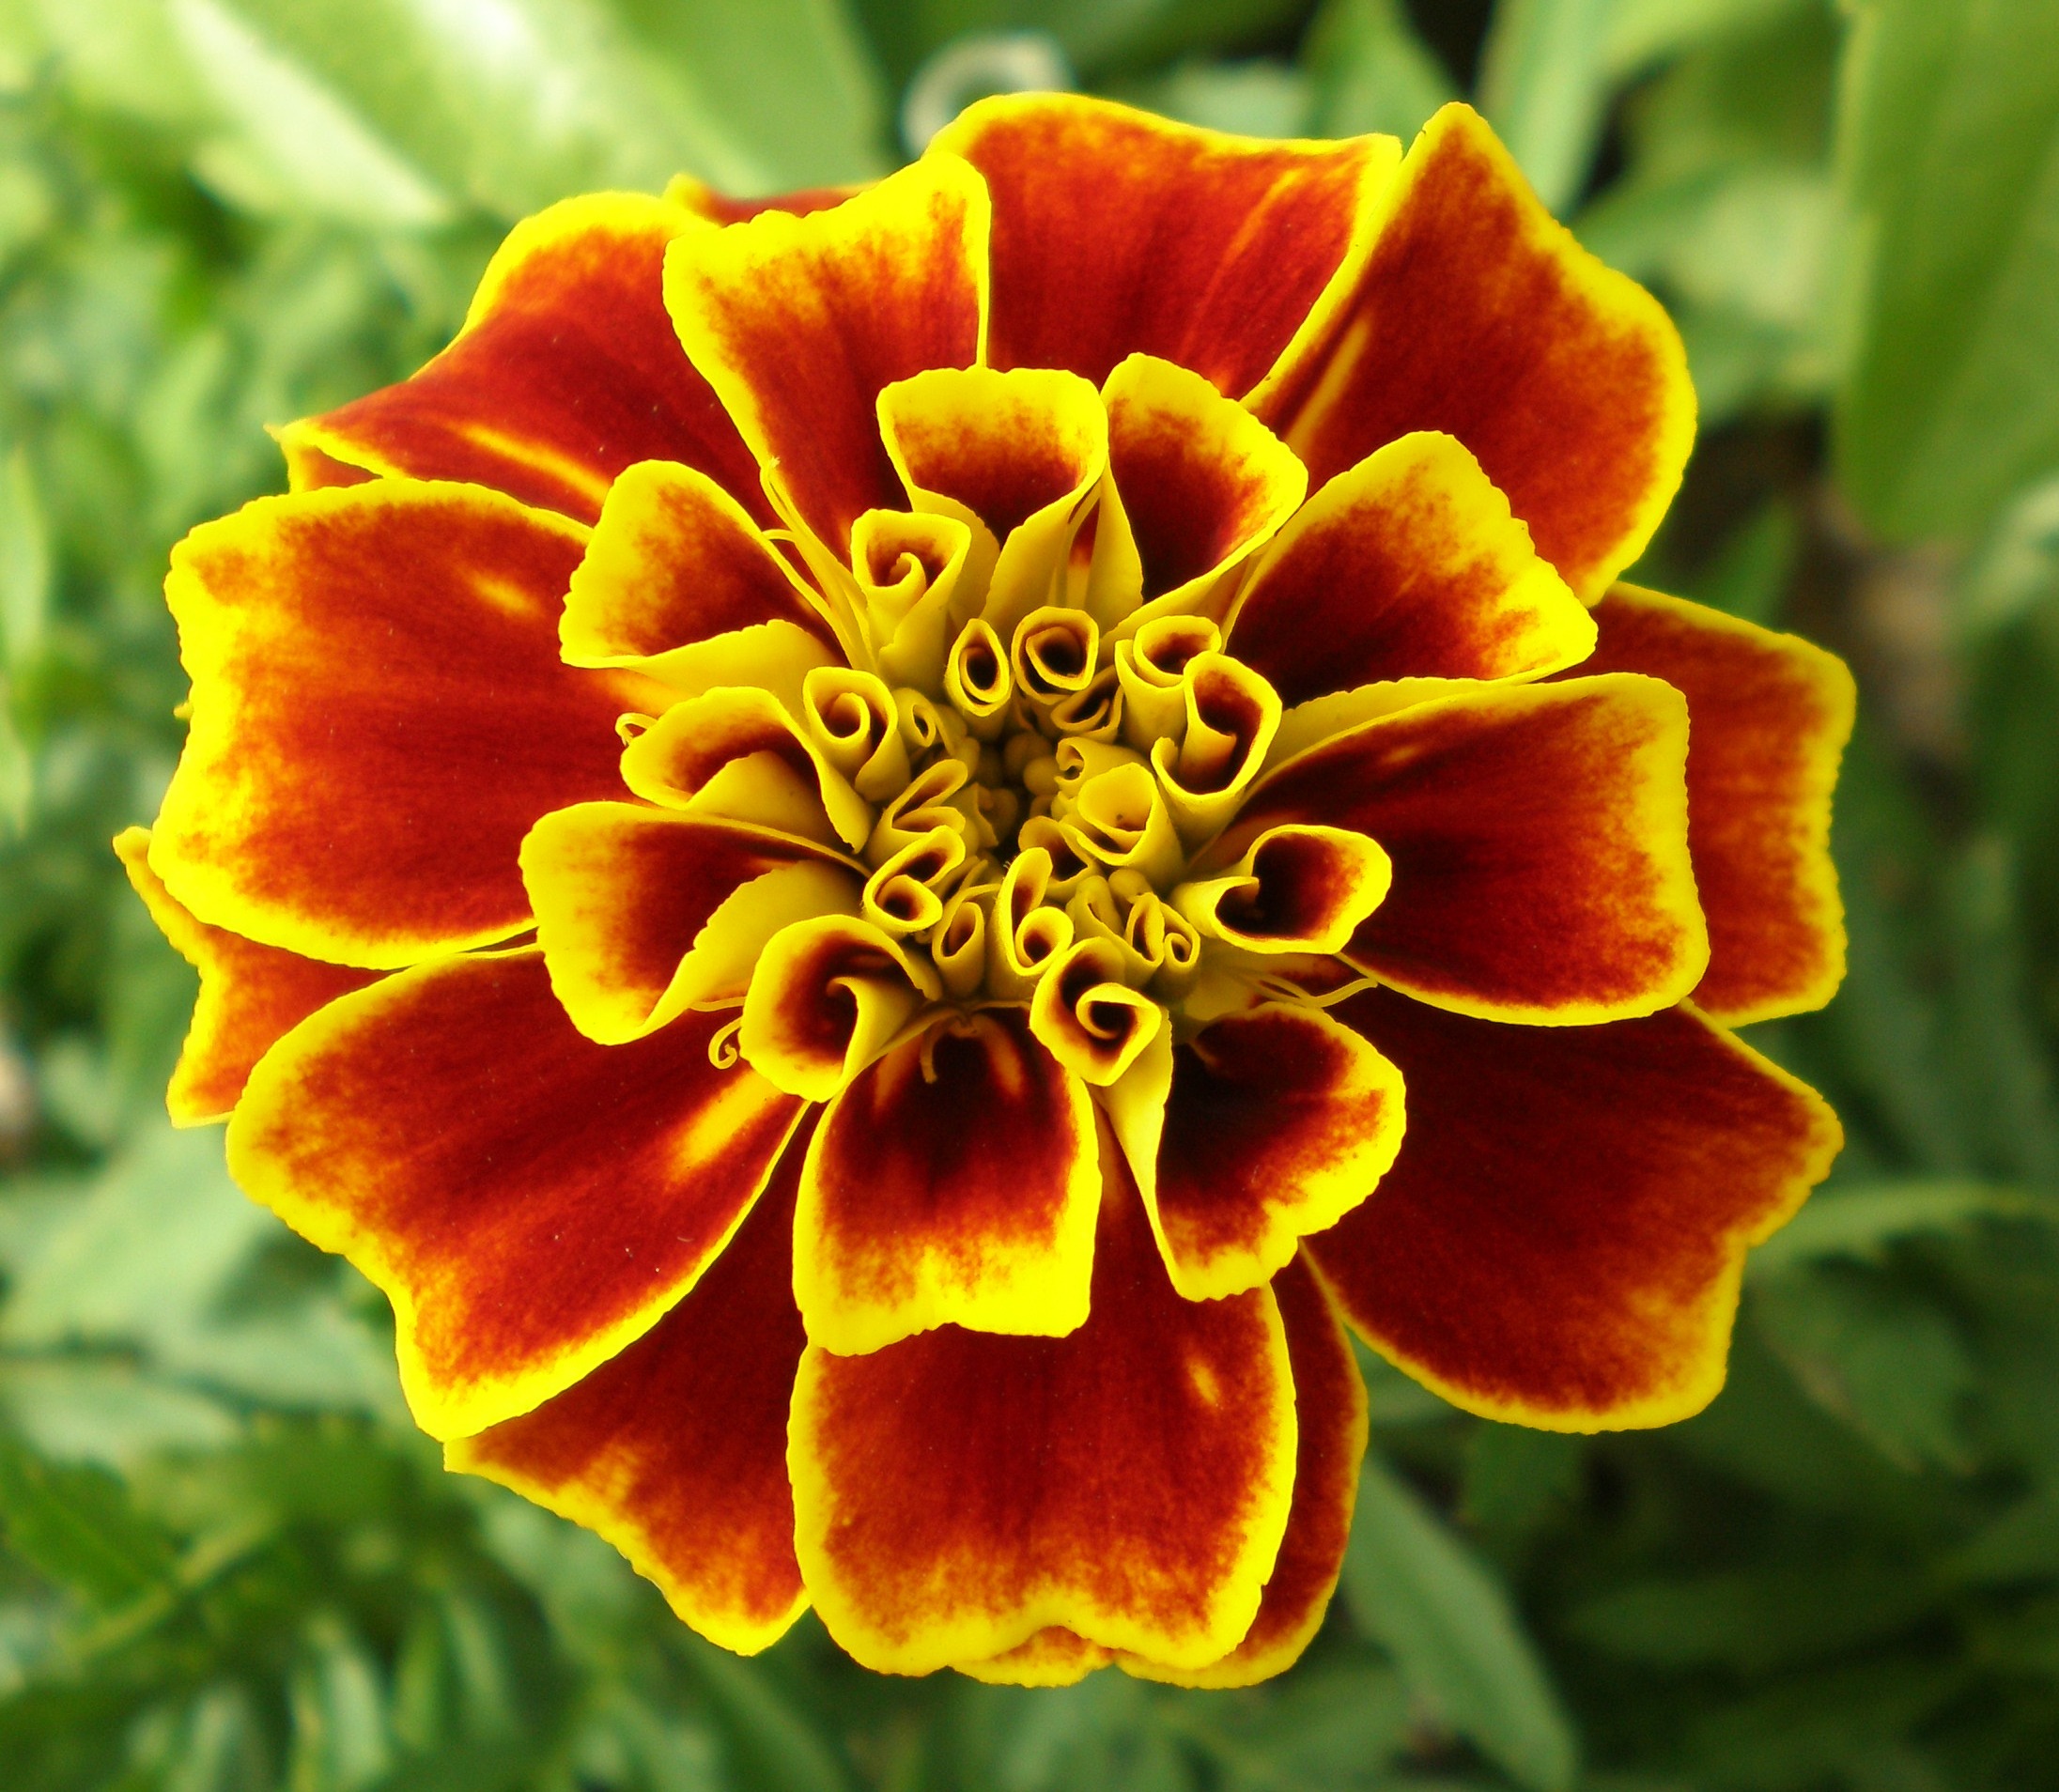
blossom, plant, stem, leaf, flower, petal, bloom, floral, environment, herb, natural, botany, yellow, agriculture, flora, botanical, wildflower, outdoors, vegetation, horticulture, organic, daylily, marigold, macro photography, flowering plant, plant stem, land plant